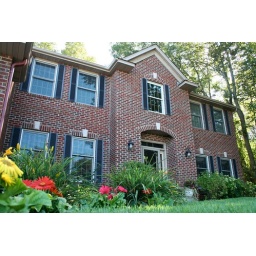
My house with the flowers, trees, and grass in full bloom.